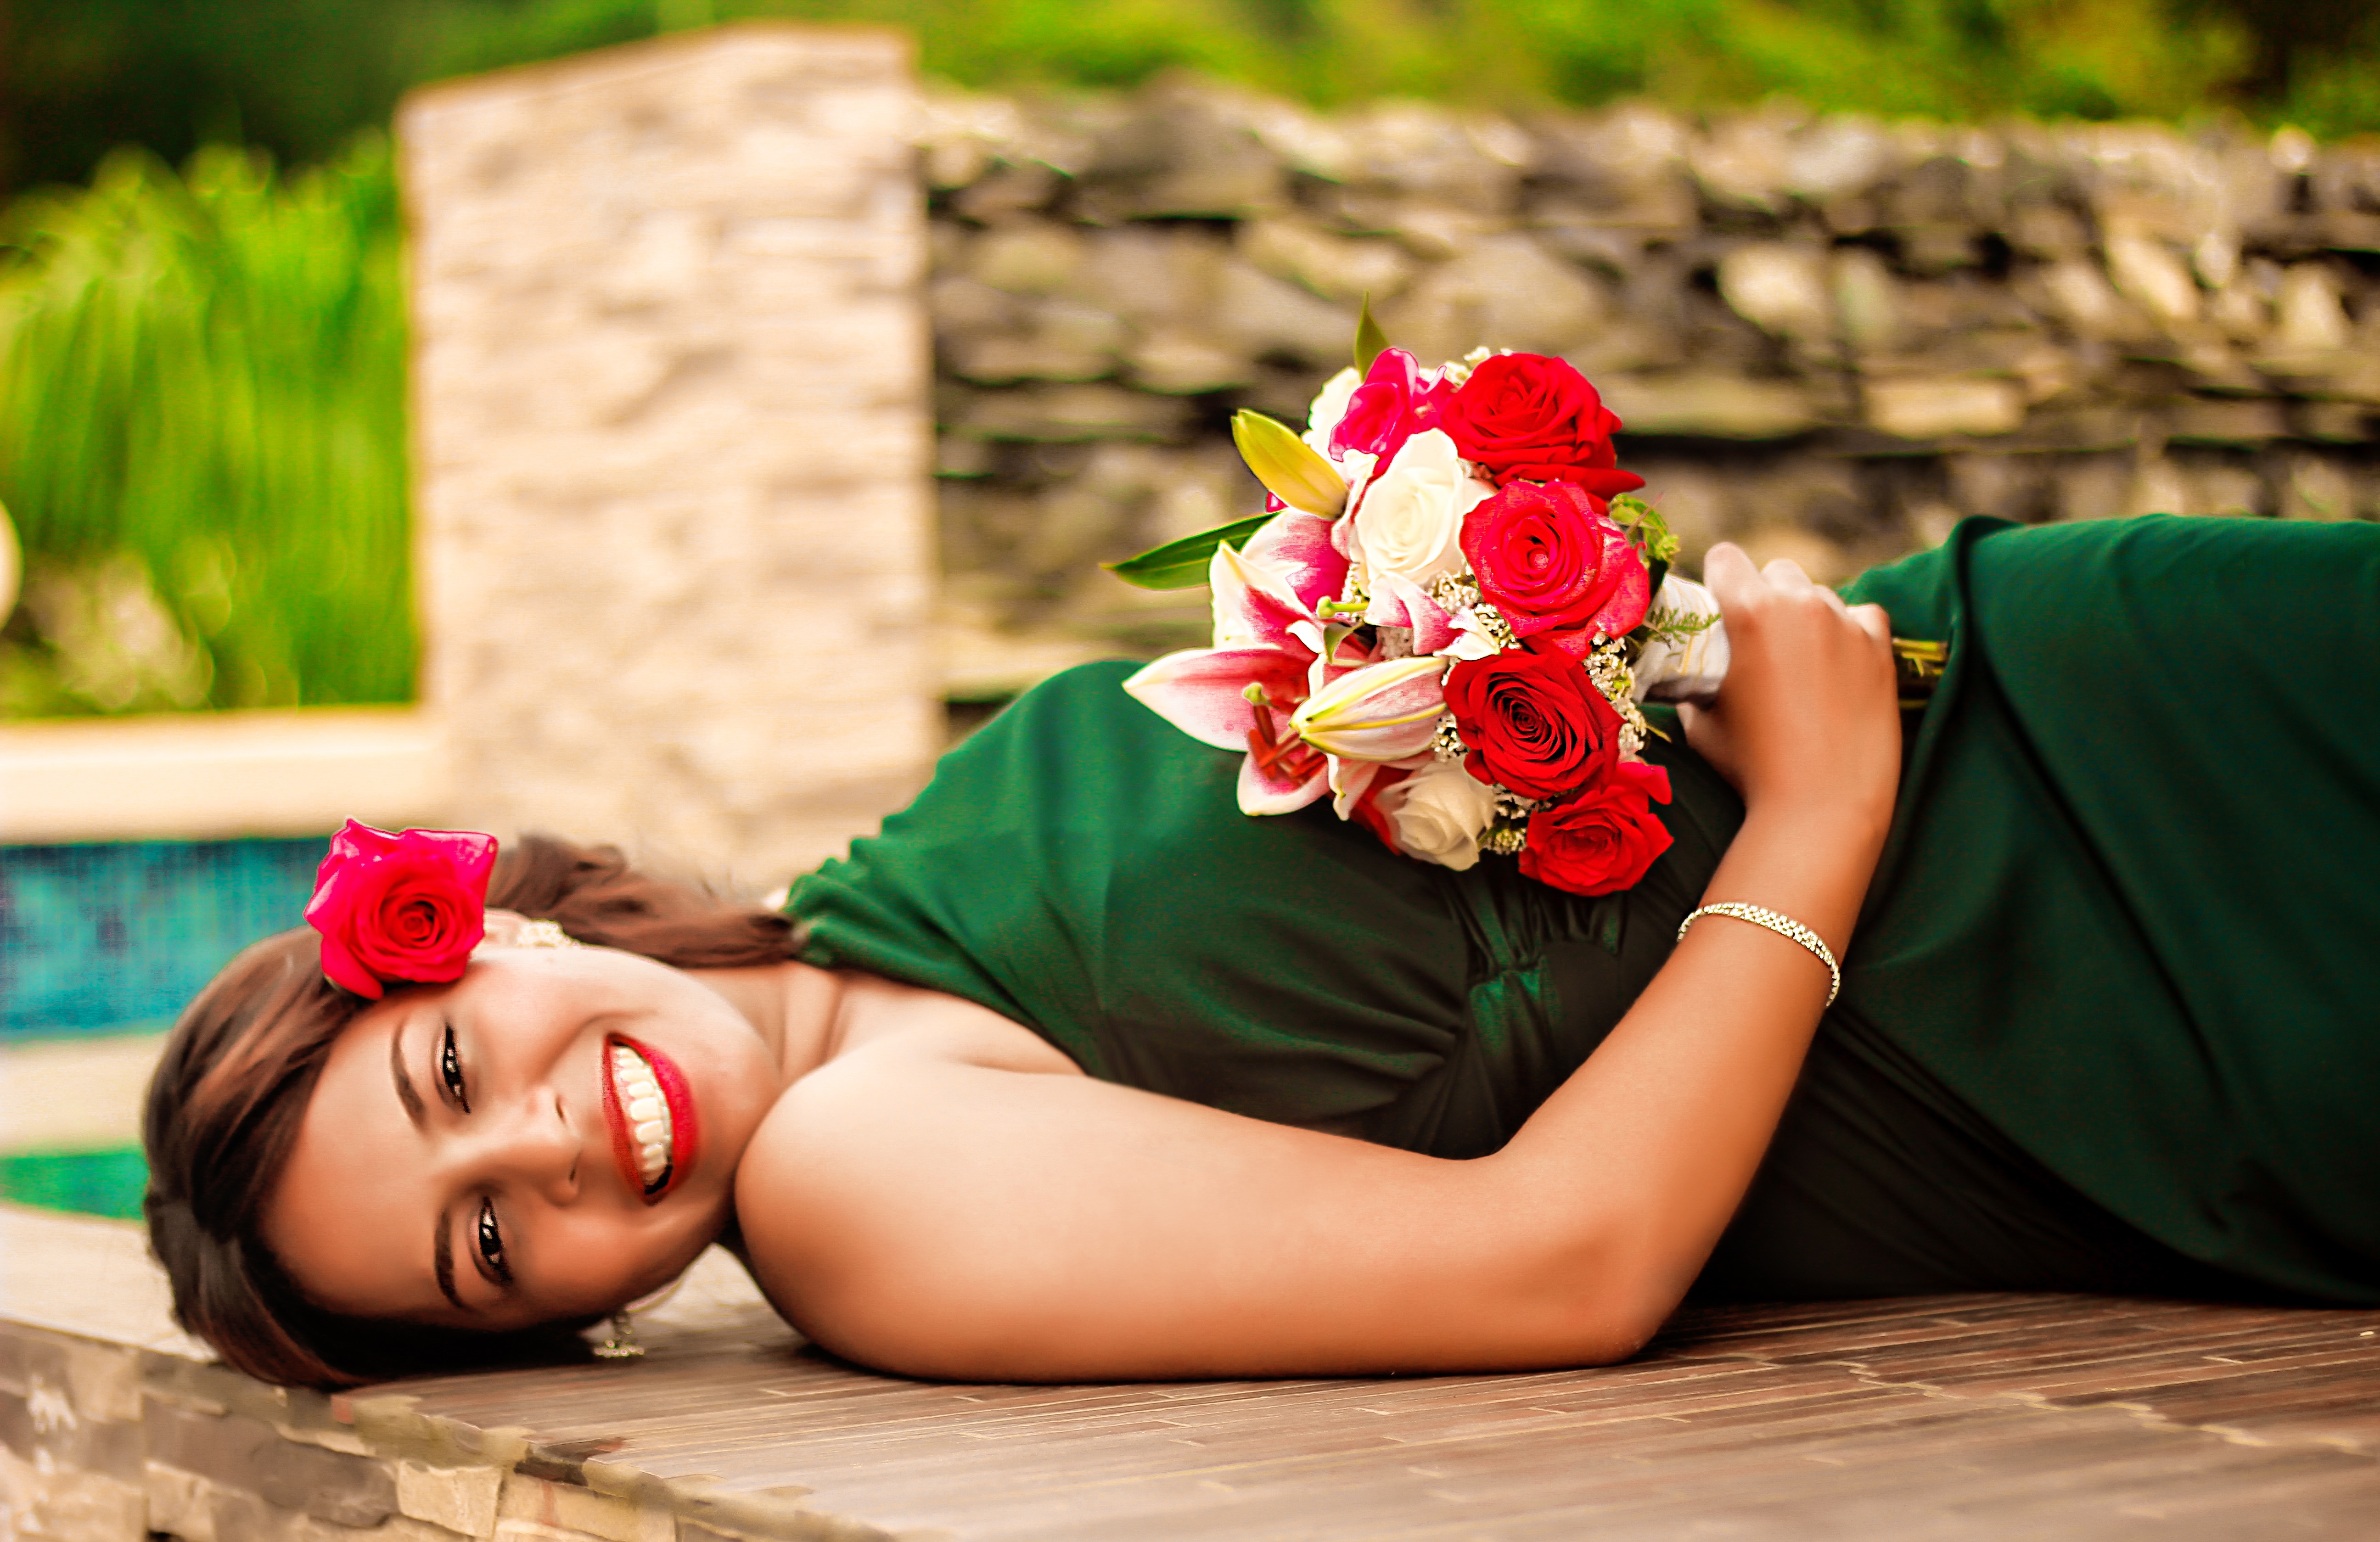
landscape, forest, person, sky, woman, white, photography, flower, love, model, spring, red, color, park, kiss, couple, romance, romantic, commitment, child, clothing, wedding, wedding dress, married, marriage, wine glass, ceremony, happy, happiness, photograph, beauty, lovers, beautiful, event, photoshoot, dominican republic, complicity, veil, bella, marry, romantico, couple in love, grooms, happy couple, photo shoot, newlyweds, colonial zone, santo domingo, embracing each other, nuptials, newly married, portrait photography, human positions